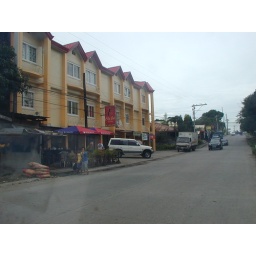
new building in marfori main road tupad sa lechon manok